Historic house architecture in Morocco

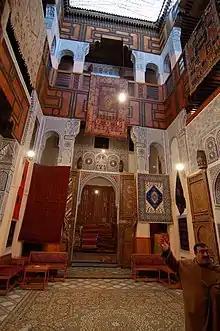
Traditional house in Fes (now a carpet shop), with a classic two-story gallery with large central openings flanked by smaller side arches

In Fes and Meknes, the architectural traditions established earlier continued. Houses were most commonly built in brick, though those with thicker walls were often built with rammed earth. More so than in other cities, the houses of Fes are tall and have narrower floor plans, with their internal patios having the semblance of a deep well or skylight rather than an open courtyard. In Meknès the same is true, though to a lesser extent. In the rich houses of these cities the central patios are among the most finely decorated in the country. The lower parts of the walls and pillars are usually covered in "zellij" tiles, the upper surfaces are covered in carved stucco (or in smooth plaster for more modest houses), and the tops of the galleries were lined with heavy wooden lintels, forming corbelled arches as in earlier Marinid and Saadi examples. The wooden elements – including doors, ceilings, and the gallery lintels – were typically made of cedar wood and were richly carved and painted. Wealthier homes had reception rooms at ground level, opening off the patio, which were equally if not even more richly decorated, sometimes with elaborate wooden cupola ceilings. This style was in turn found in other cities in the region of the Moroccan north such as Ouazzane, Taza, and Moulay Idriss Zerhoun, though often in less lavish form.